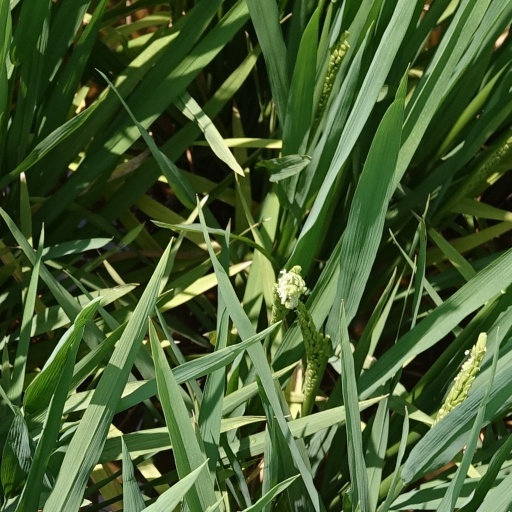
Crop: rice